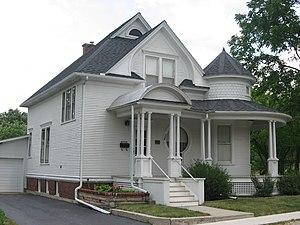
La ville de Lowell est située dans le comté de Lake, dans l’État de l’Indiana, aux États-Unis. Sa population s’élevait à 9 276 habitants lors du recensement de 2010, estimée à 9 661 habitants en 2017.